Operation Wayne Grey

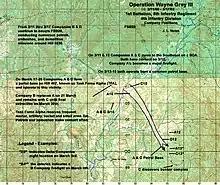
OP Wayne Grey Movements III

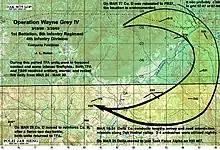
OP Wayne Grey Movements IV

Hill 947 was established on 3 March by D Company, 3/8th Infantry to block PAVN retreating from LZ Brace. The position was attacked several times between the 3rd and the 8th of March as well as being under constant mortar and artillery fire. D Company was successful in holding the hill against PAVN attacks and by the afternoon of 8 March, the PAVN gave up trying to take the position.